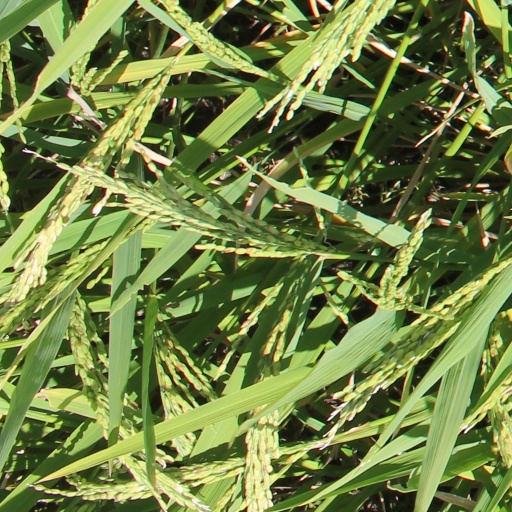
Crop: rice